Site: brandenburg
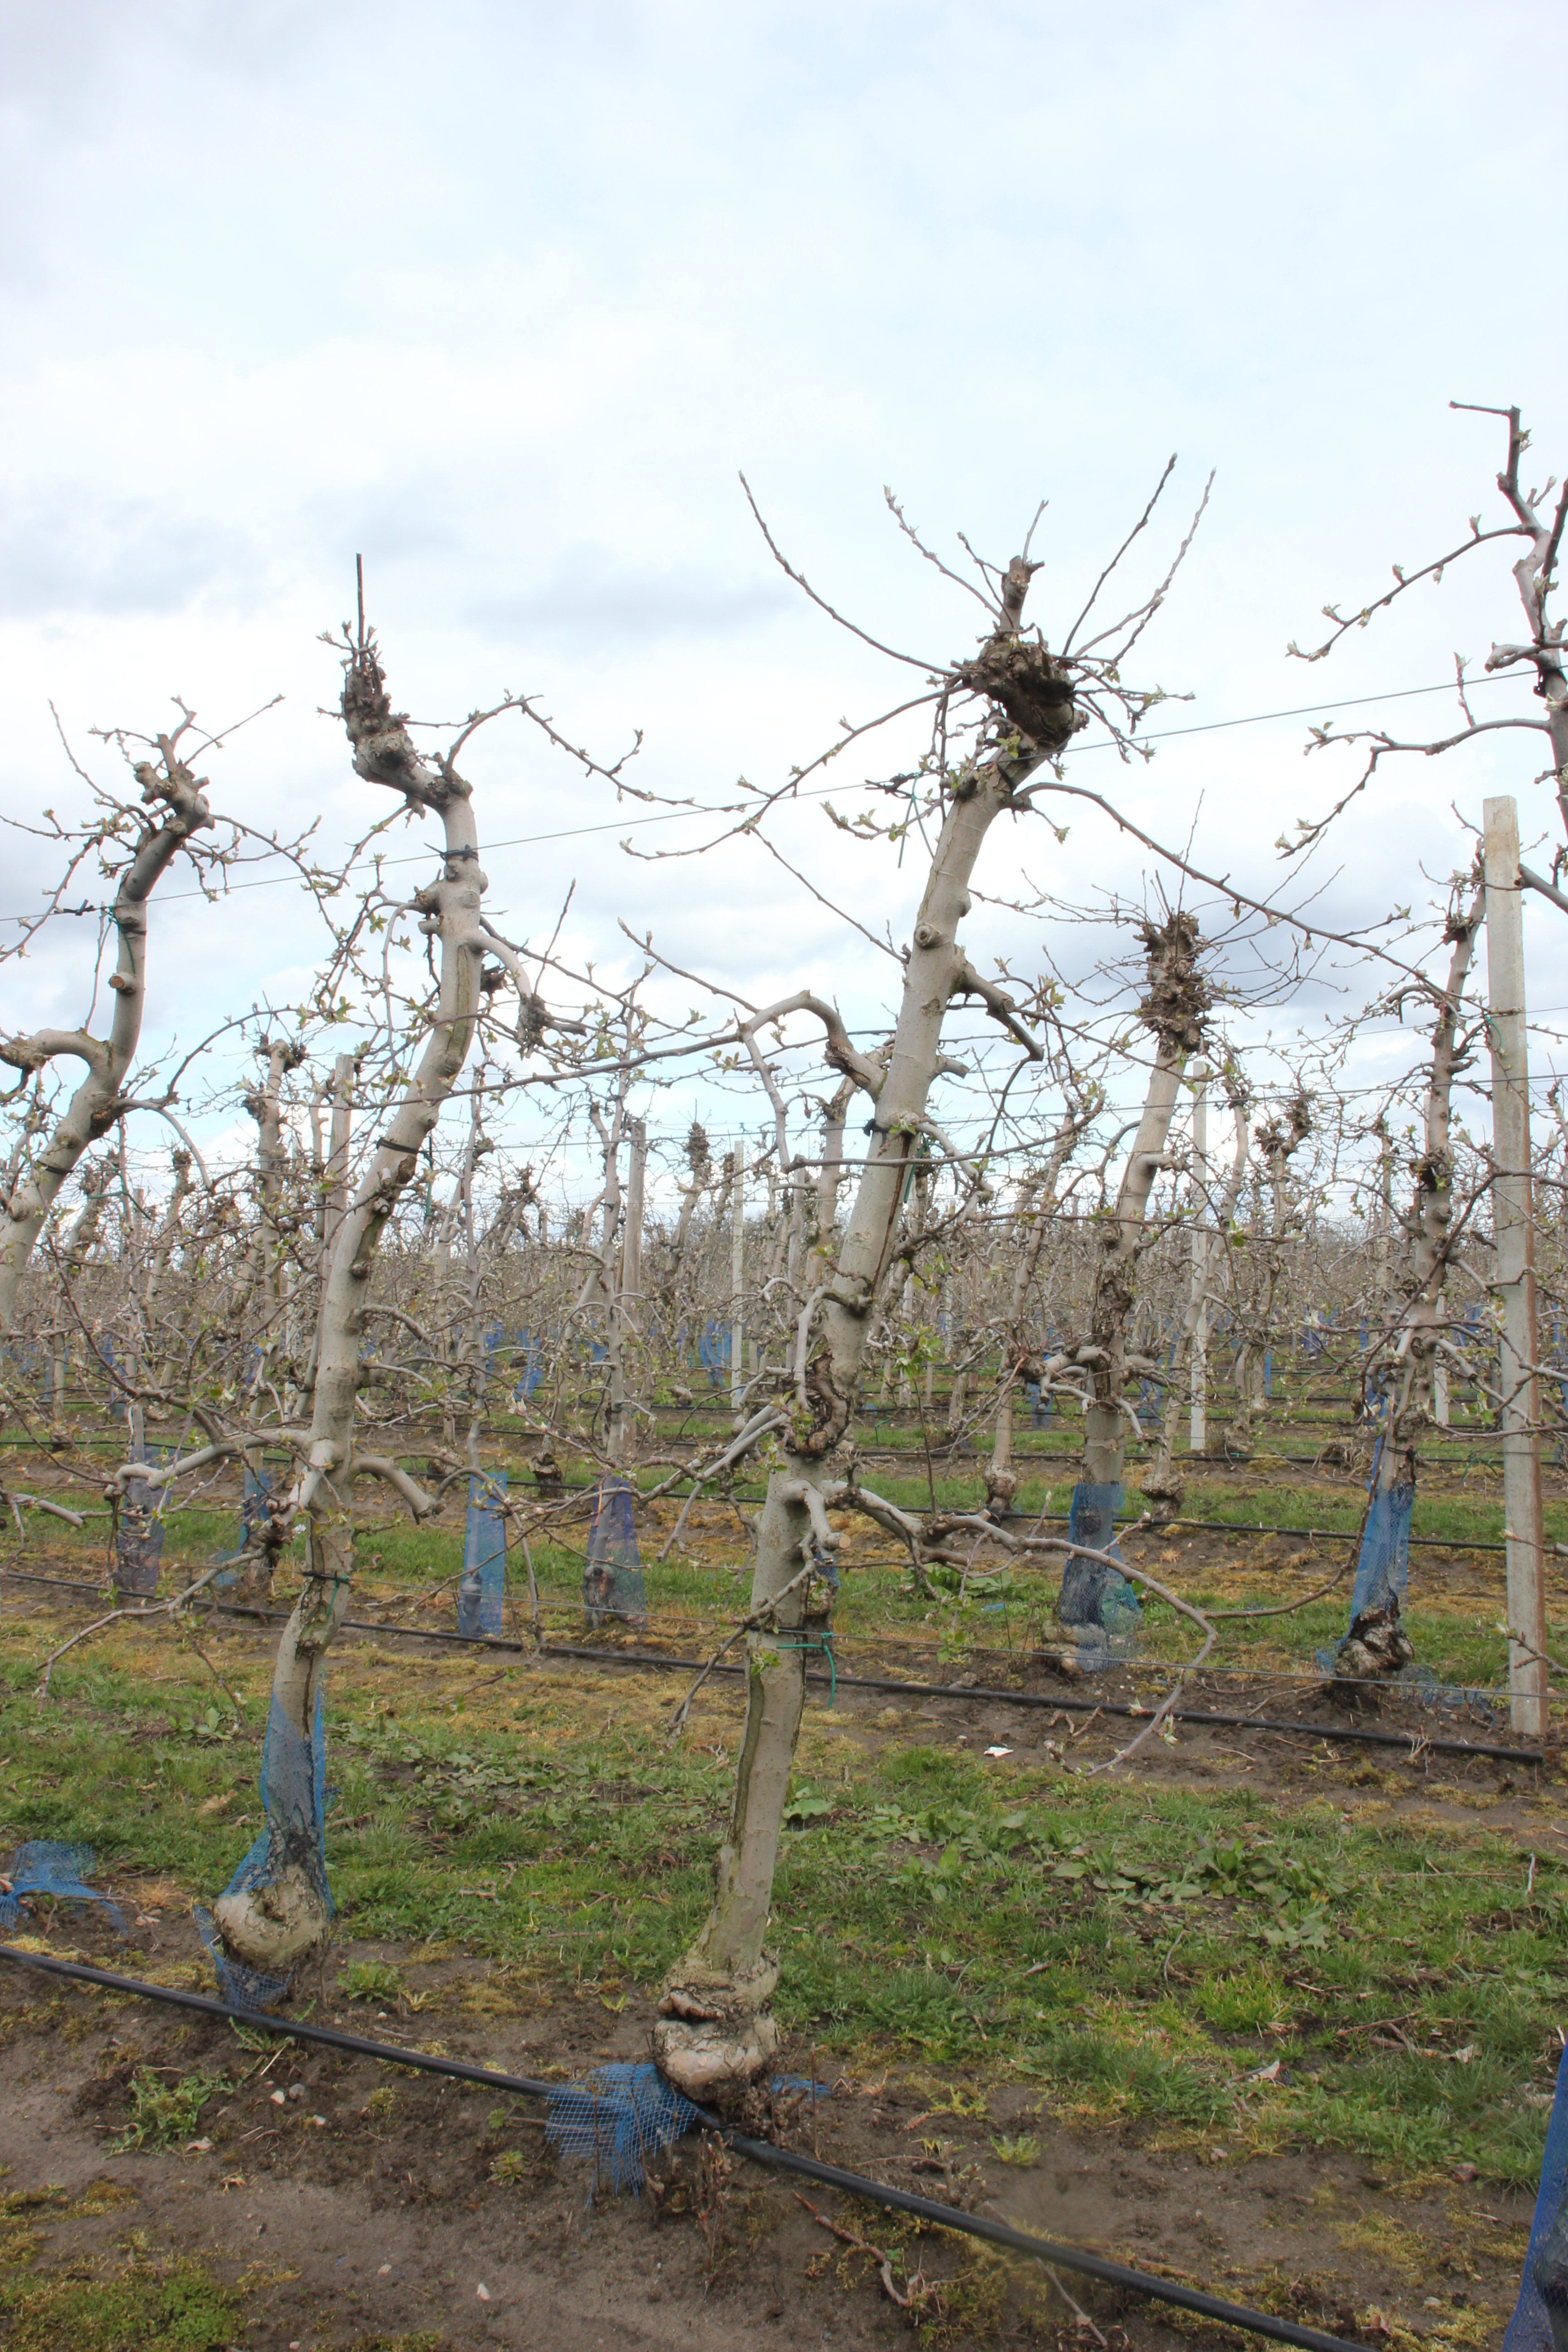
Growth stage (BBCH 55): Inflorescence emergence